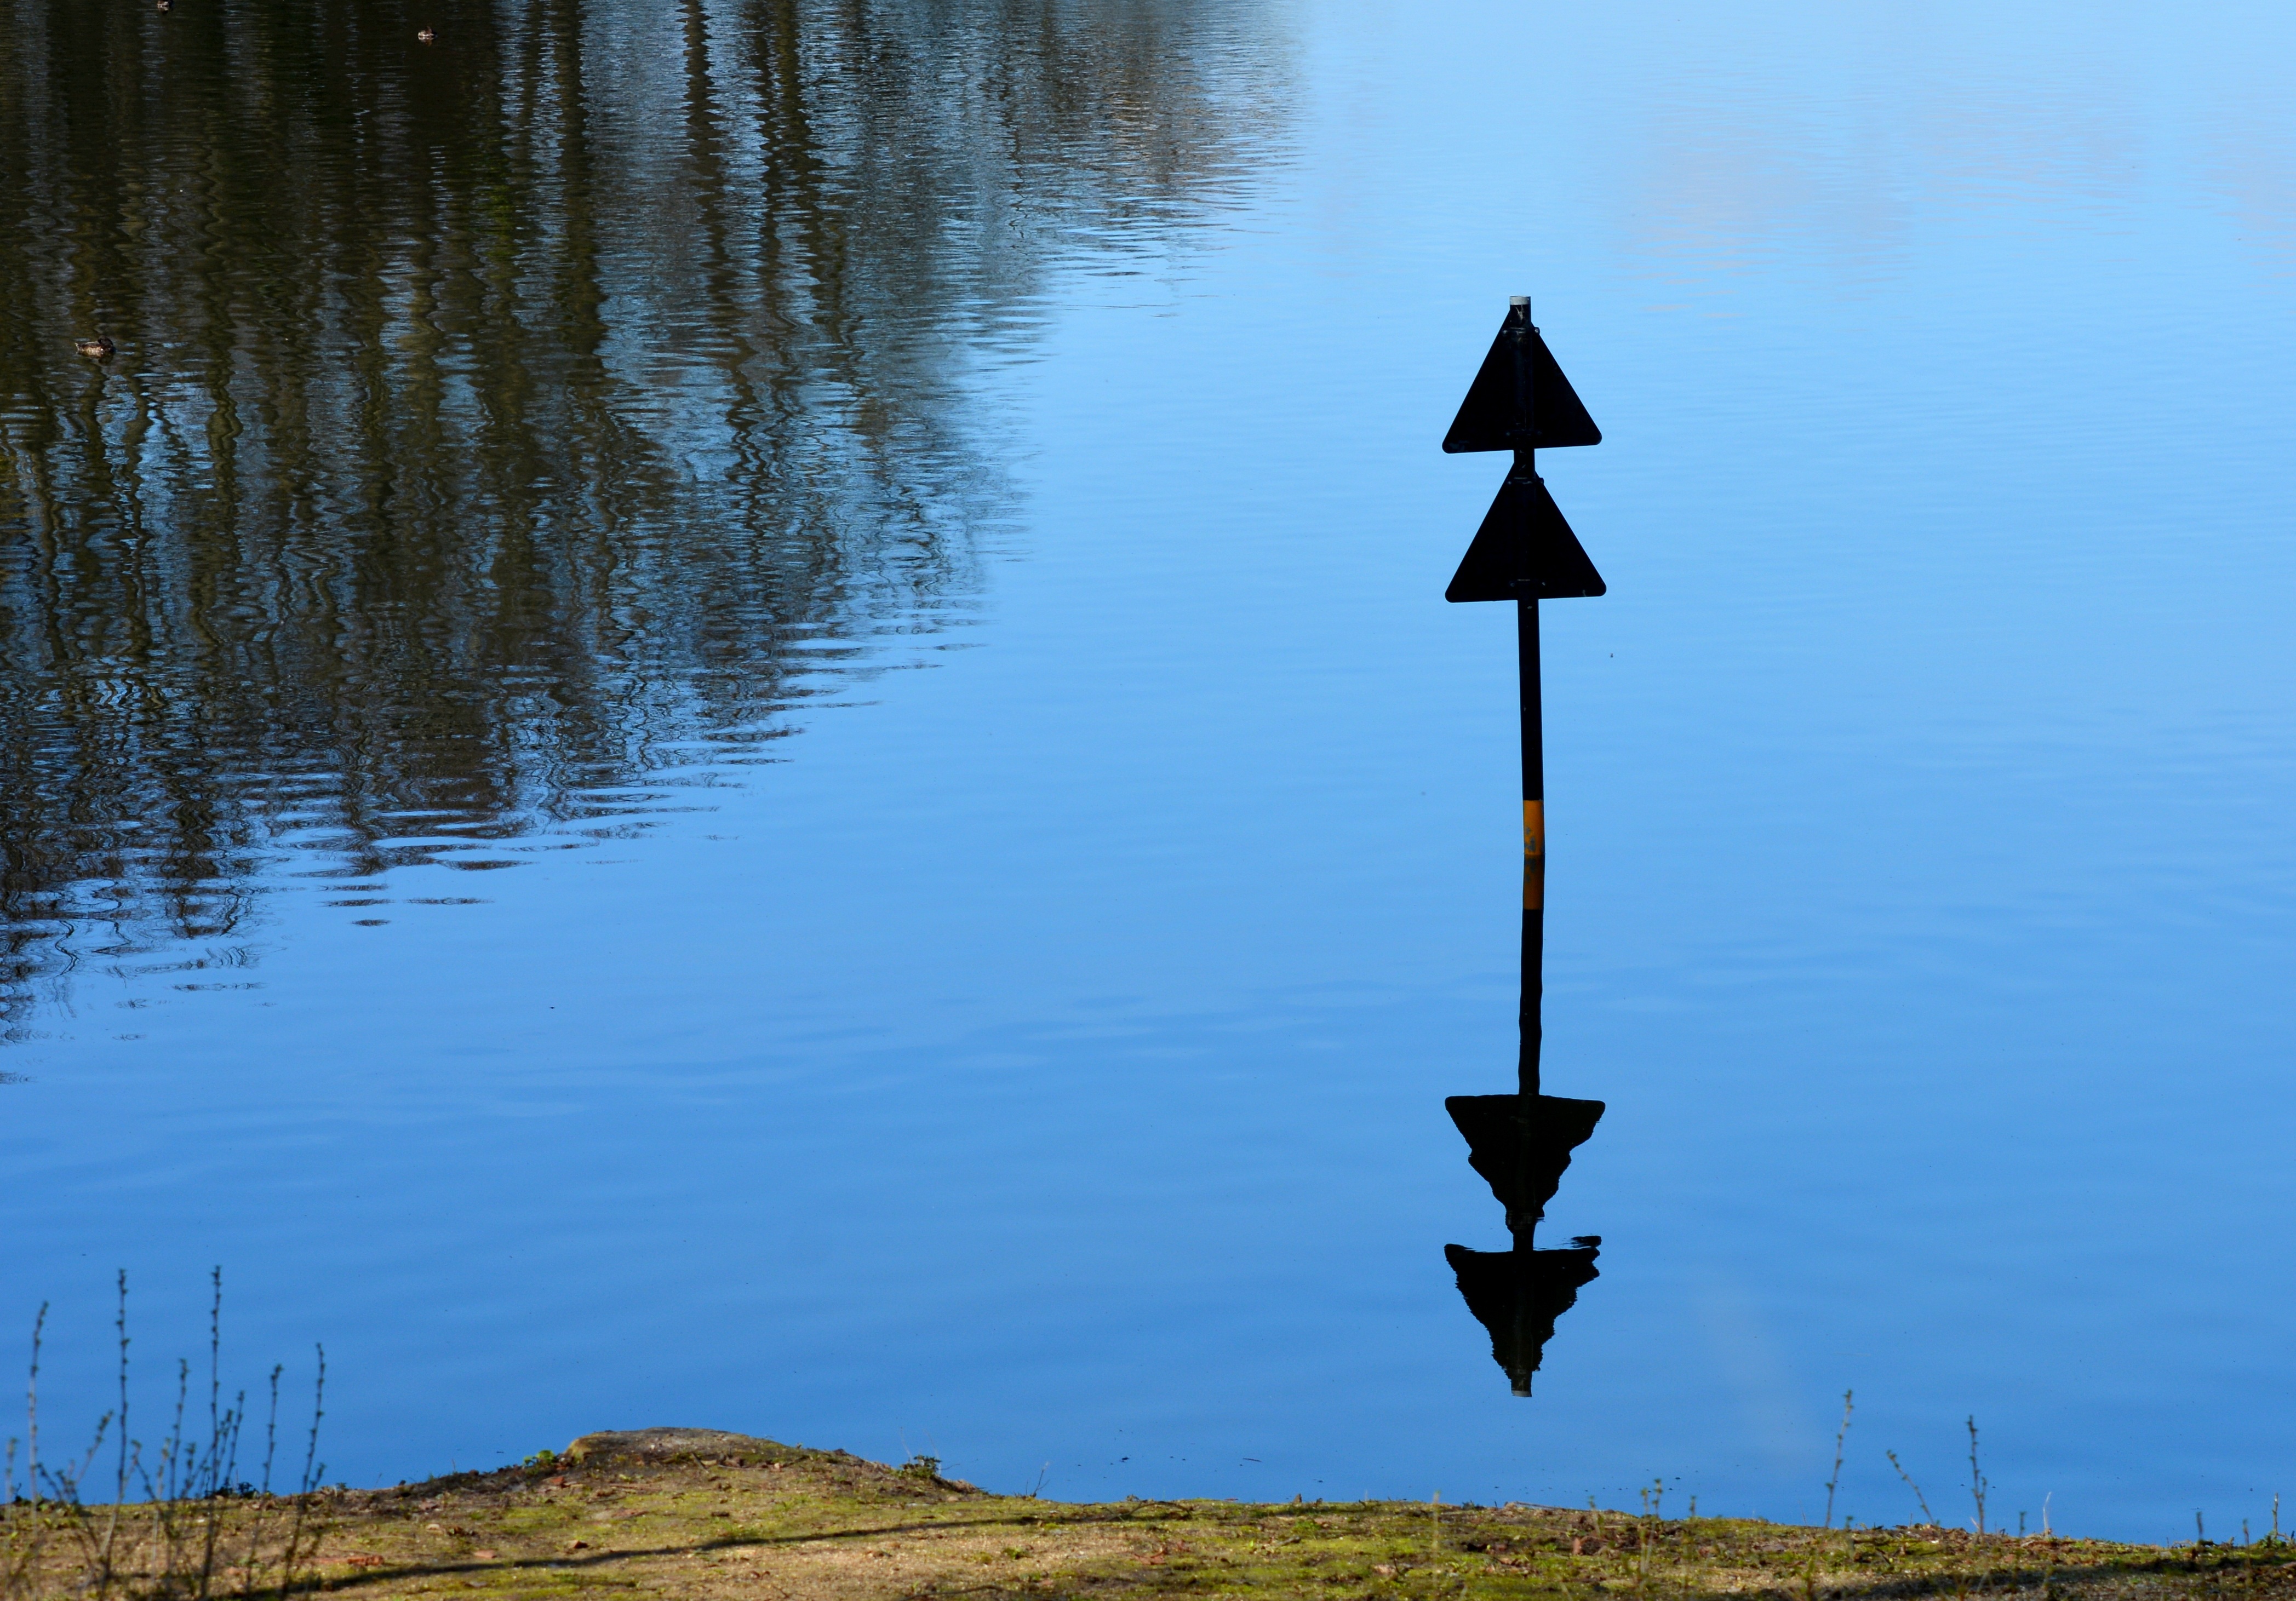
sea, tree, water, lake, reflection, nautical, shield, wetland, mirroring, daymark, water routes